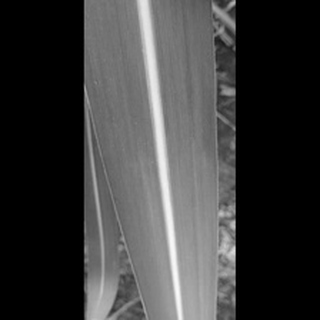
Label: healthy_sugarcane